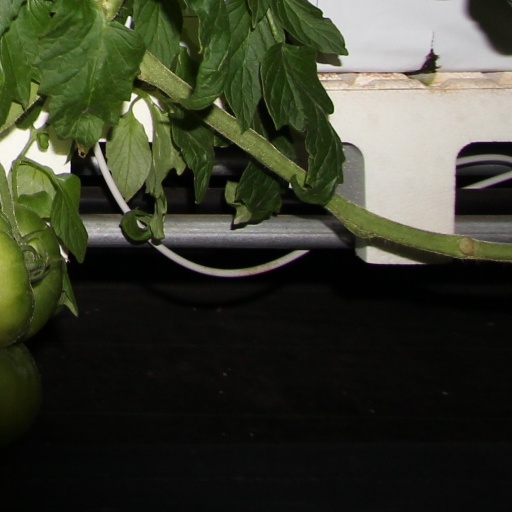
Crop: tomato